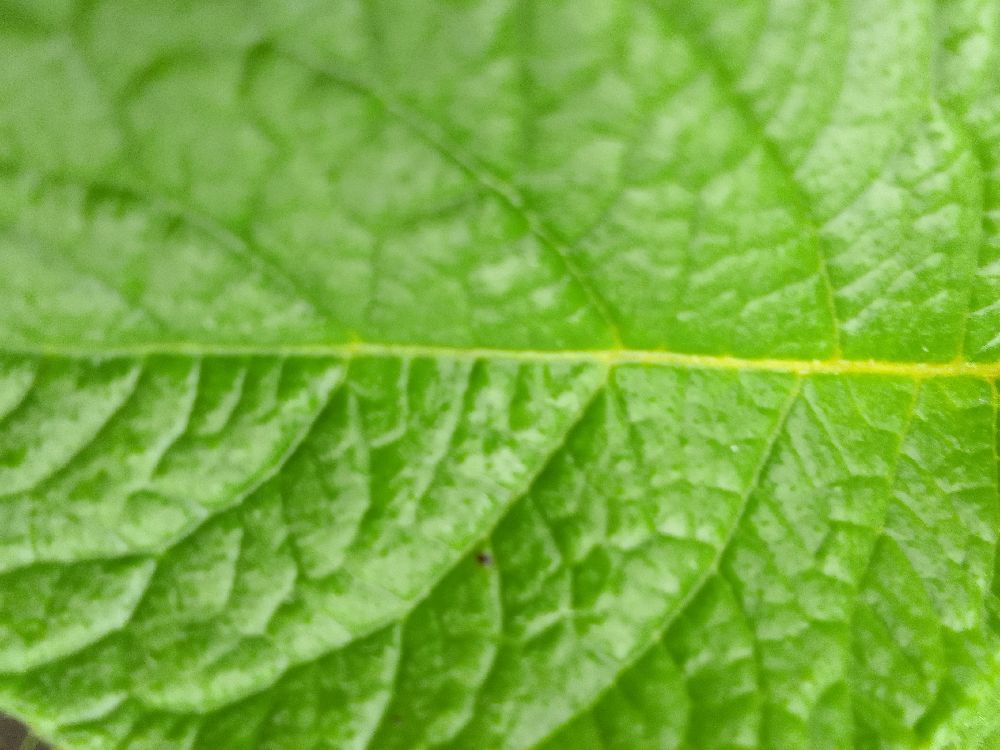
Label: Healthy